In My City

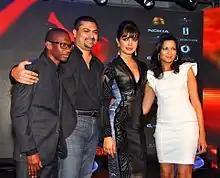
A photograph of four people; a young, black man and a middle-aged white man standing next to two young women

"In My City" was released in India 12 hours before its US NFL launch because Chopra wanted her fans in India to hear it before the American release. A press release said that "Priyanka has always been very clear that India would hear her music first. So all plans have been worked out to ensure that. She will be in India for the launch when the song and special video will air during the TV telecast of NFL." The song was showcased in an event on 13 September in Mumbai, which was transmitted live on the YouTube and Bollywood Hungama websites.